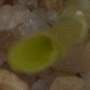
Label: maize